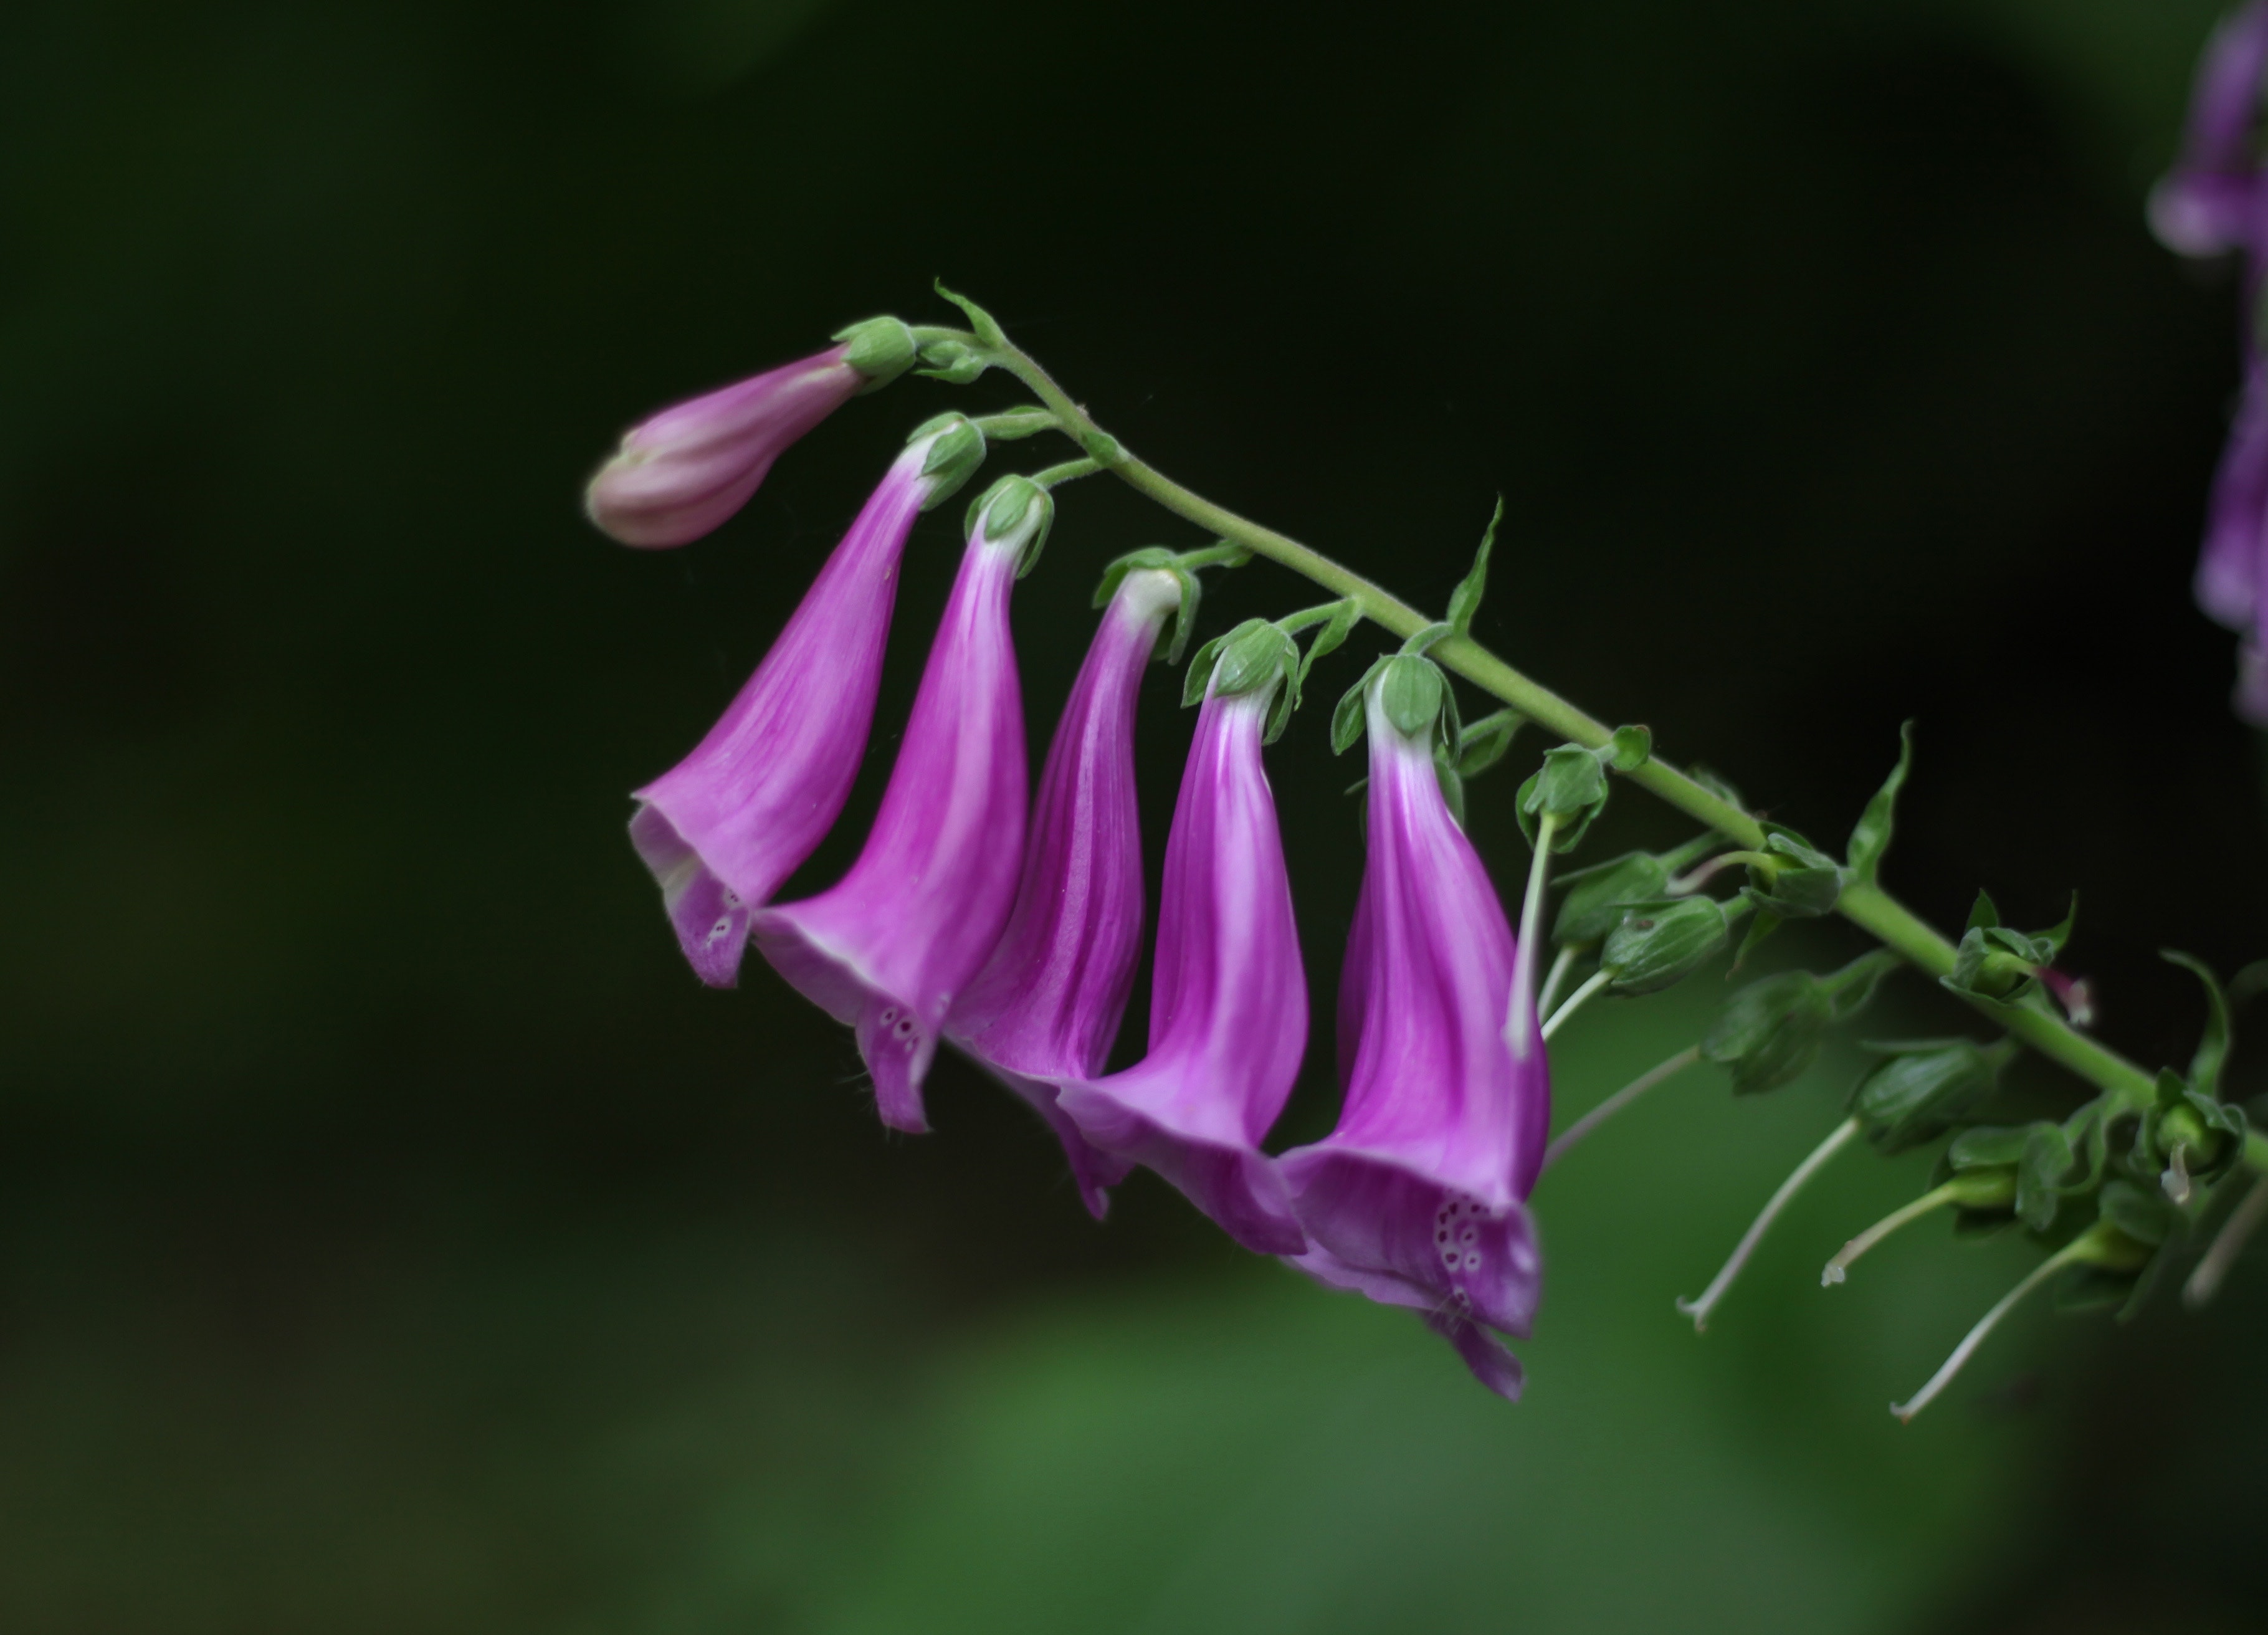
flower, plant, pink, purple, flowering plant, digitalis, petal, botany, close up, photography, bud, morning glory, wildflower, bellflower family, perennial plant, bellflower